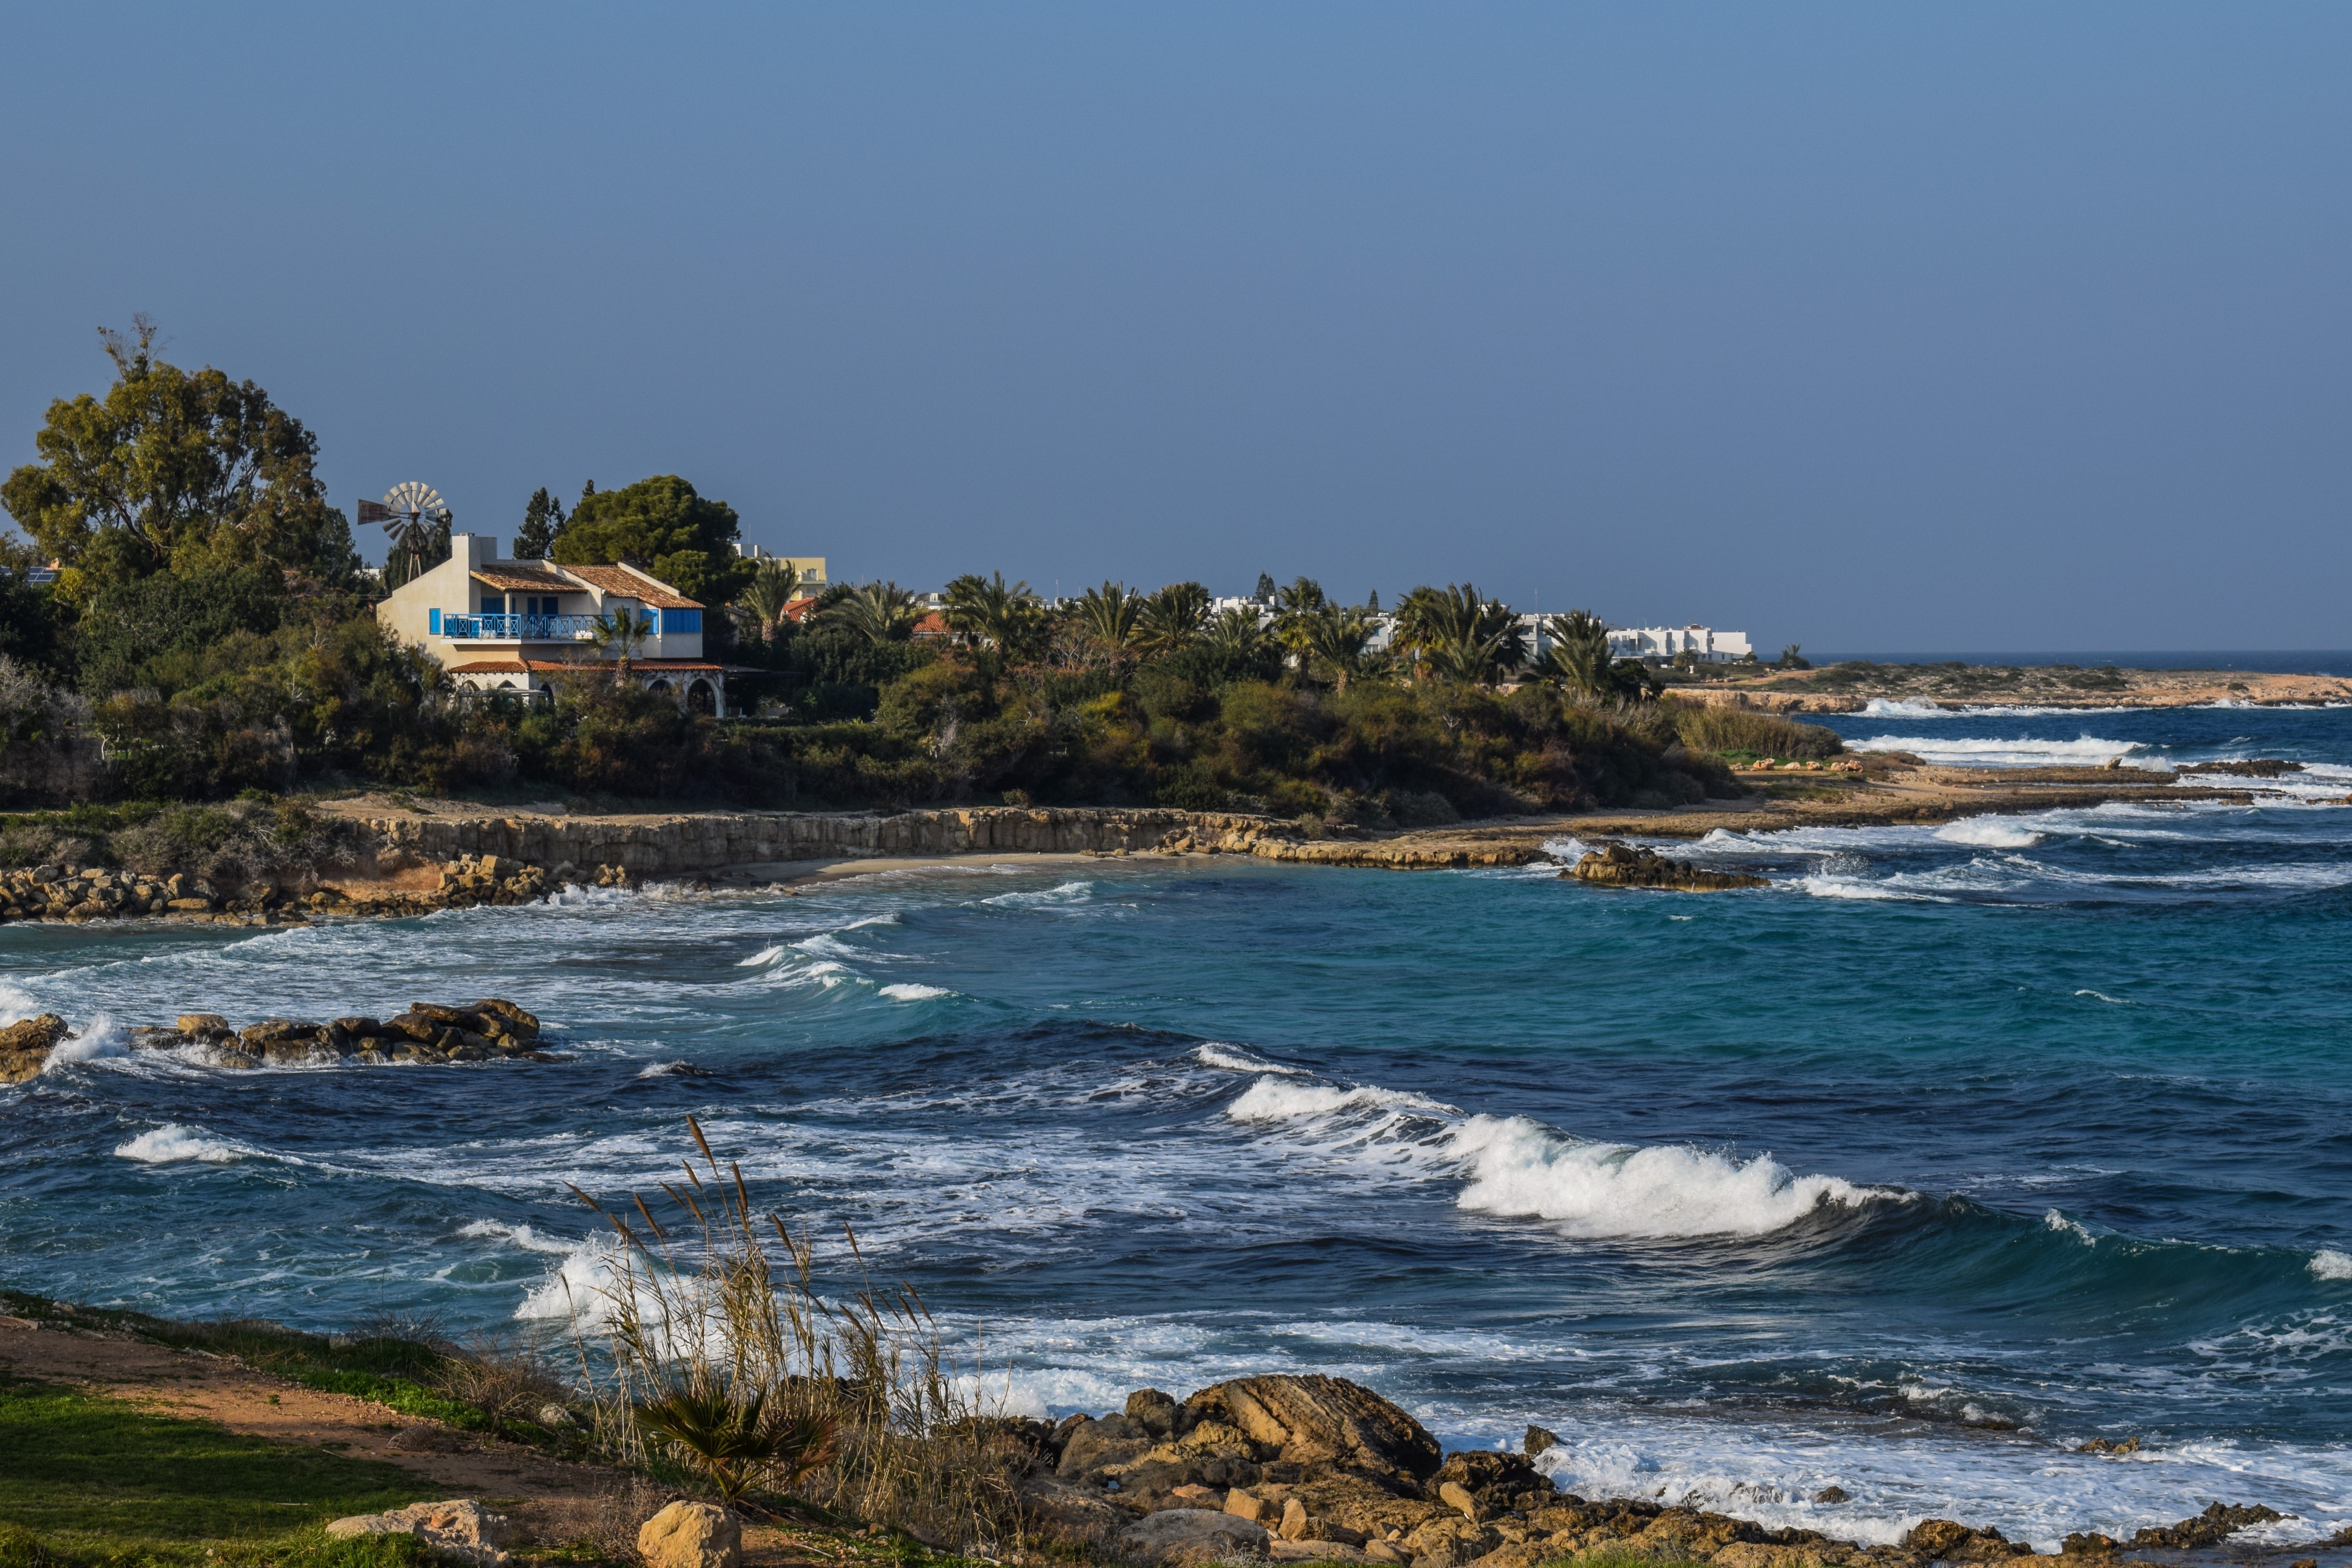
beach, landscape, sea, coast, ocean, shore, wave, vacation, coastline, cliff, cove, scenic, scenery, bay, tourism, terrain, body of water, waves, cyprus, cape, protaras, wind wave